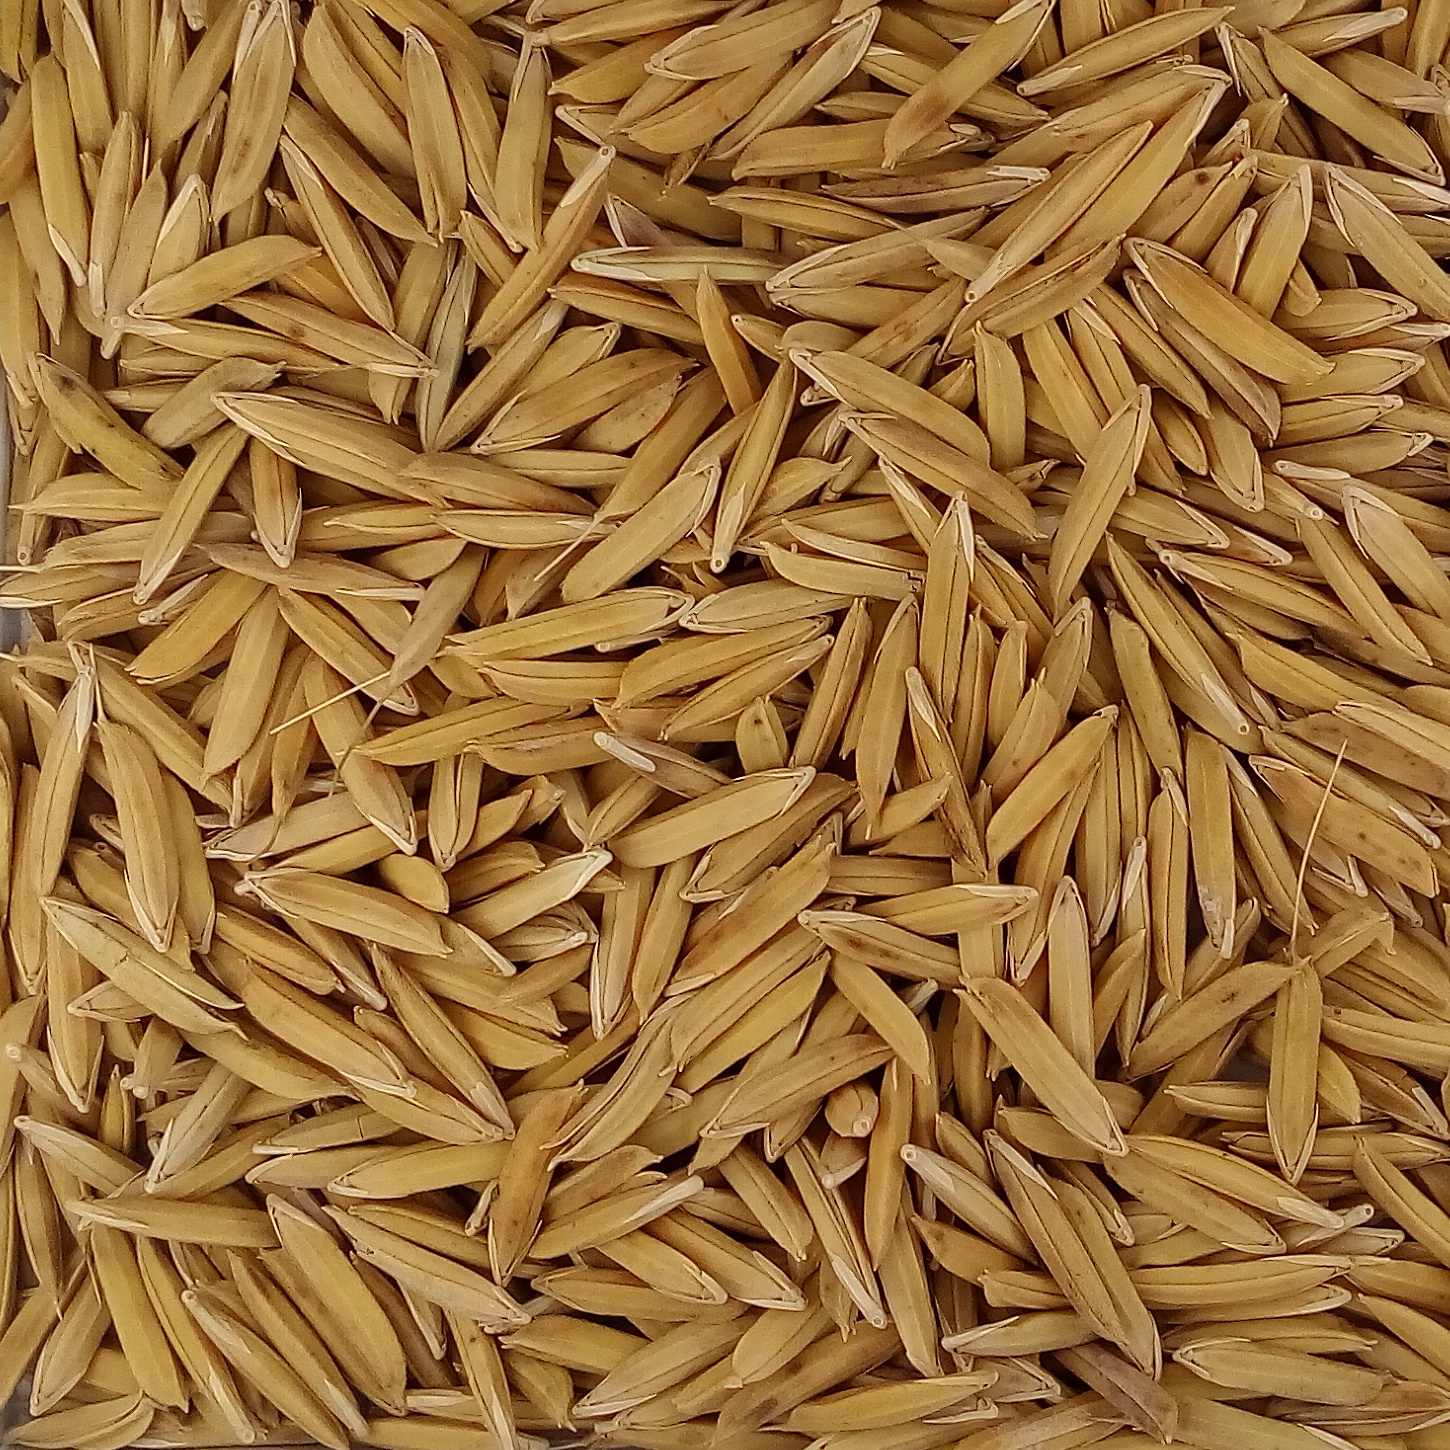
Rice seed variety: 1121